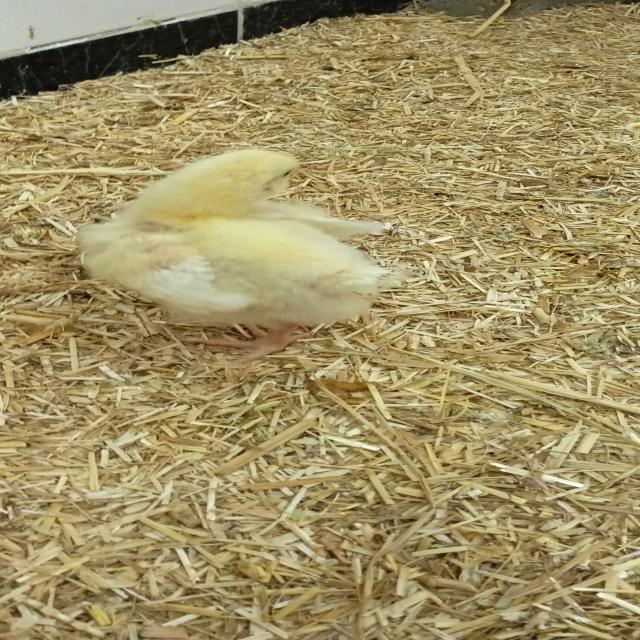
Weight: 195 g